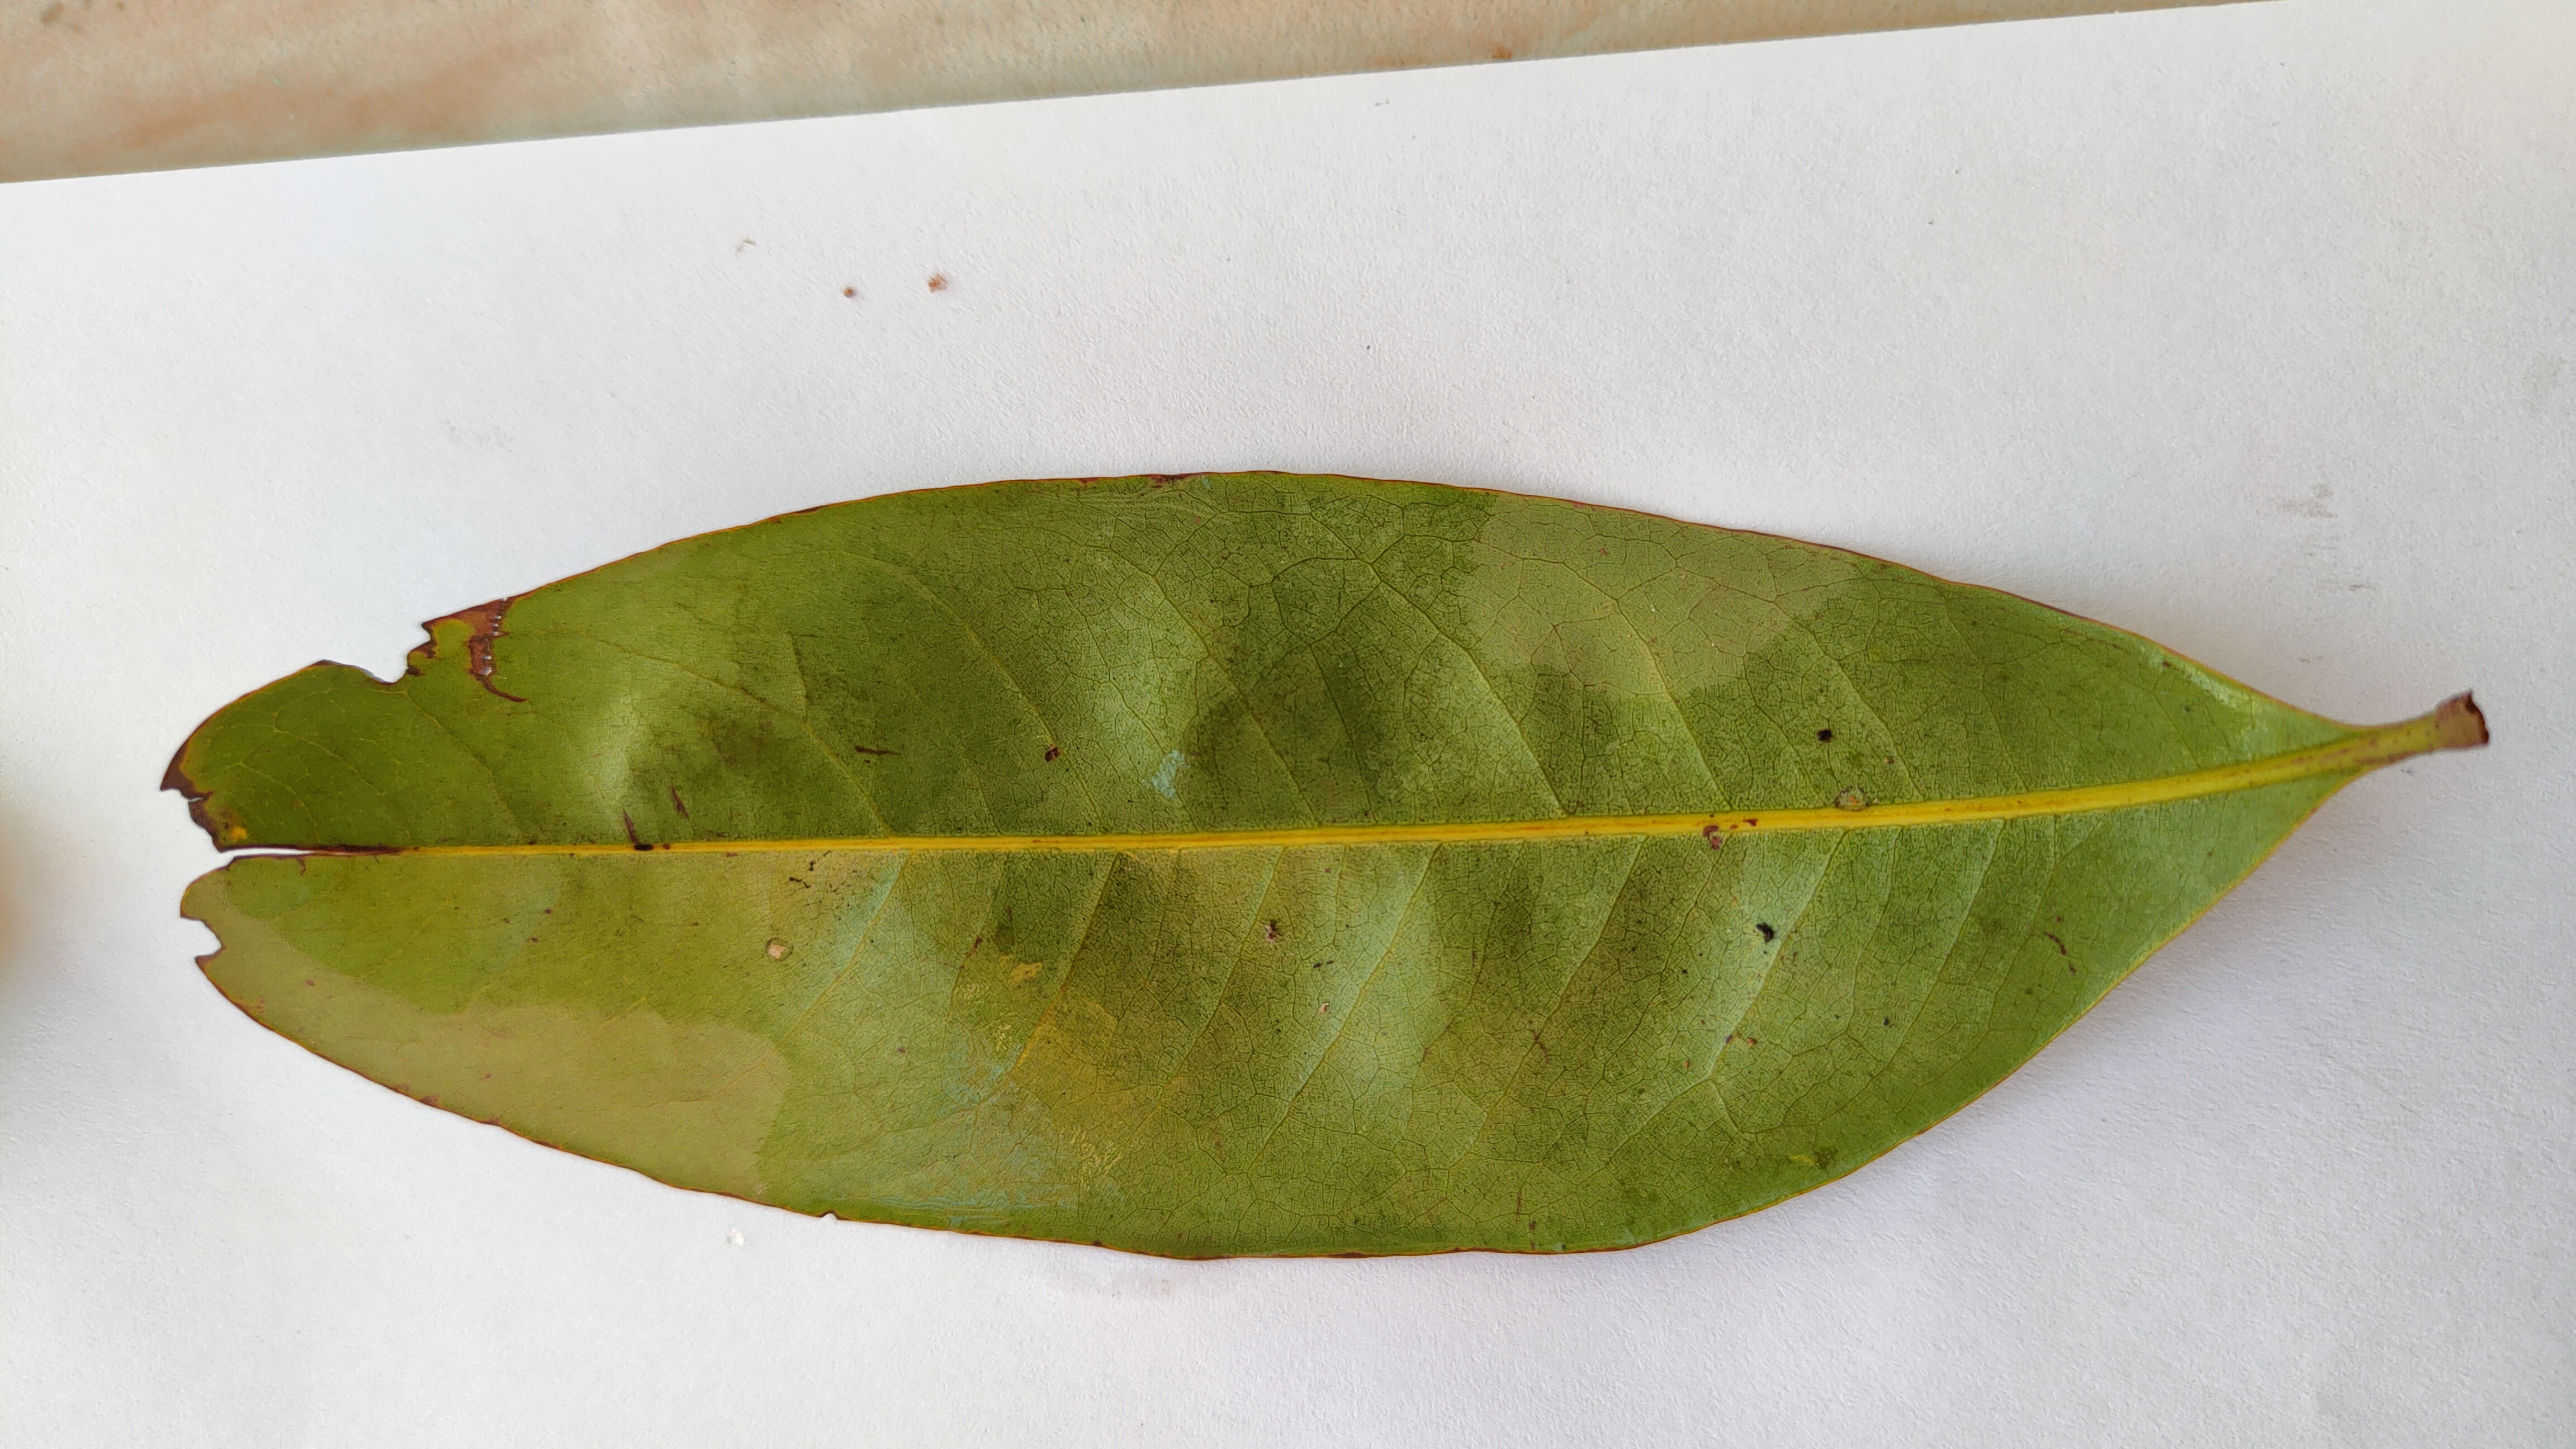
Leaf variety: Lychee